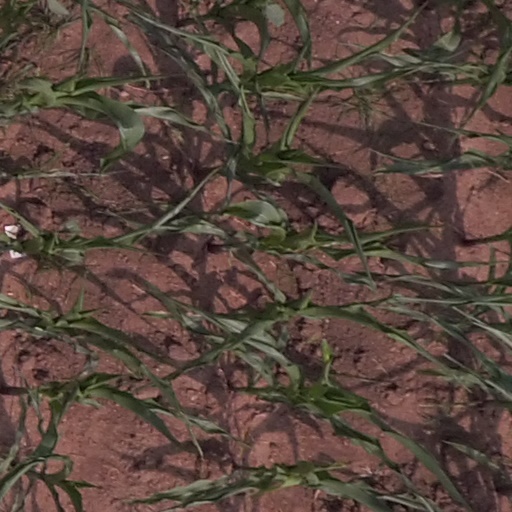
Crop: maize; corn